Robin Hood (1912 film)

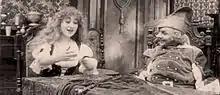
Scene from the film

Robin Hood is a 1912 film made by Eclair Studios. The film's costumes feature enormous versions of the familiar hats of Robin and his merry men, and uses the unusual effect of momentarily superimposing images of different animals over each character to emphasize their good or evil qualities. The film was directed by Étienne Arnaud and Herbert Blaché, and written by Eustace Hale Ball. A restored copy of the 30-minute film exists and was exhibited in 2006 at the Museum of Modern Art in New York City.